Vilhelm Andersen

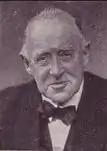

Vilhelm Rasmus Andreas Andersen (16 October 1864 – 3 April 1953) was a Danish author, literary historian and intellectual, who primarily focused on the study of Danish literature. He was one of the first to use the term "Golden Age of Culture" to refer to the 1800s, and his focus on bringing Danish literature to the public earned him great popularity. Andersen was instrumental in the development of the School of Radio, as a means of disseminating public education to prevent loss of cultural identity and treasures.